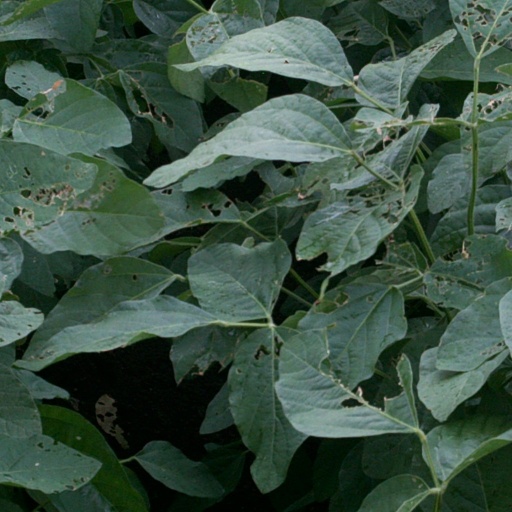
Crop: soybean